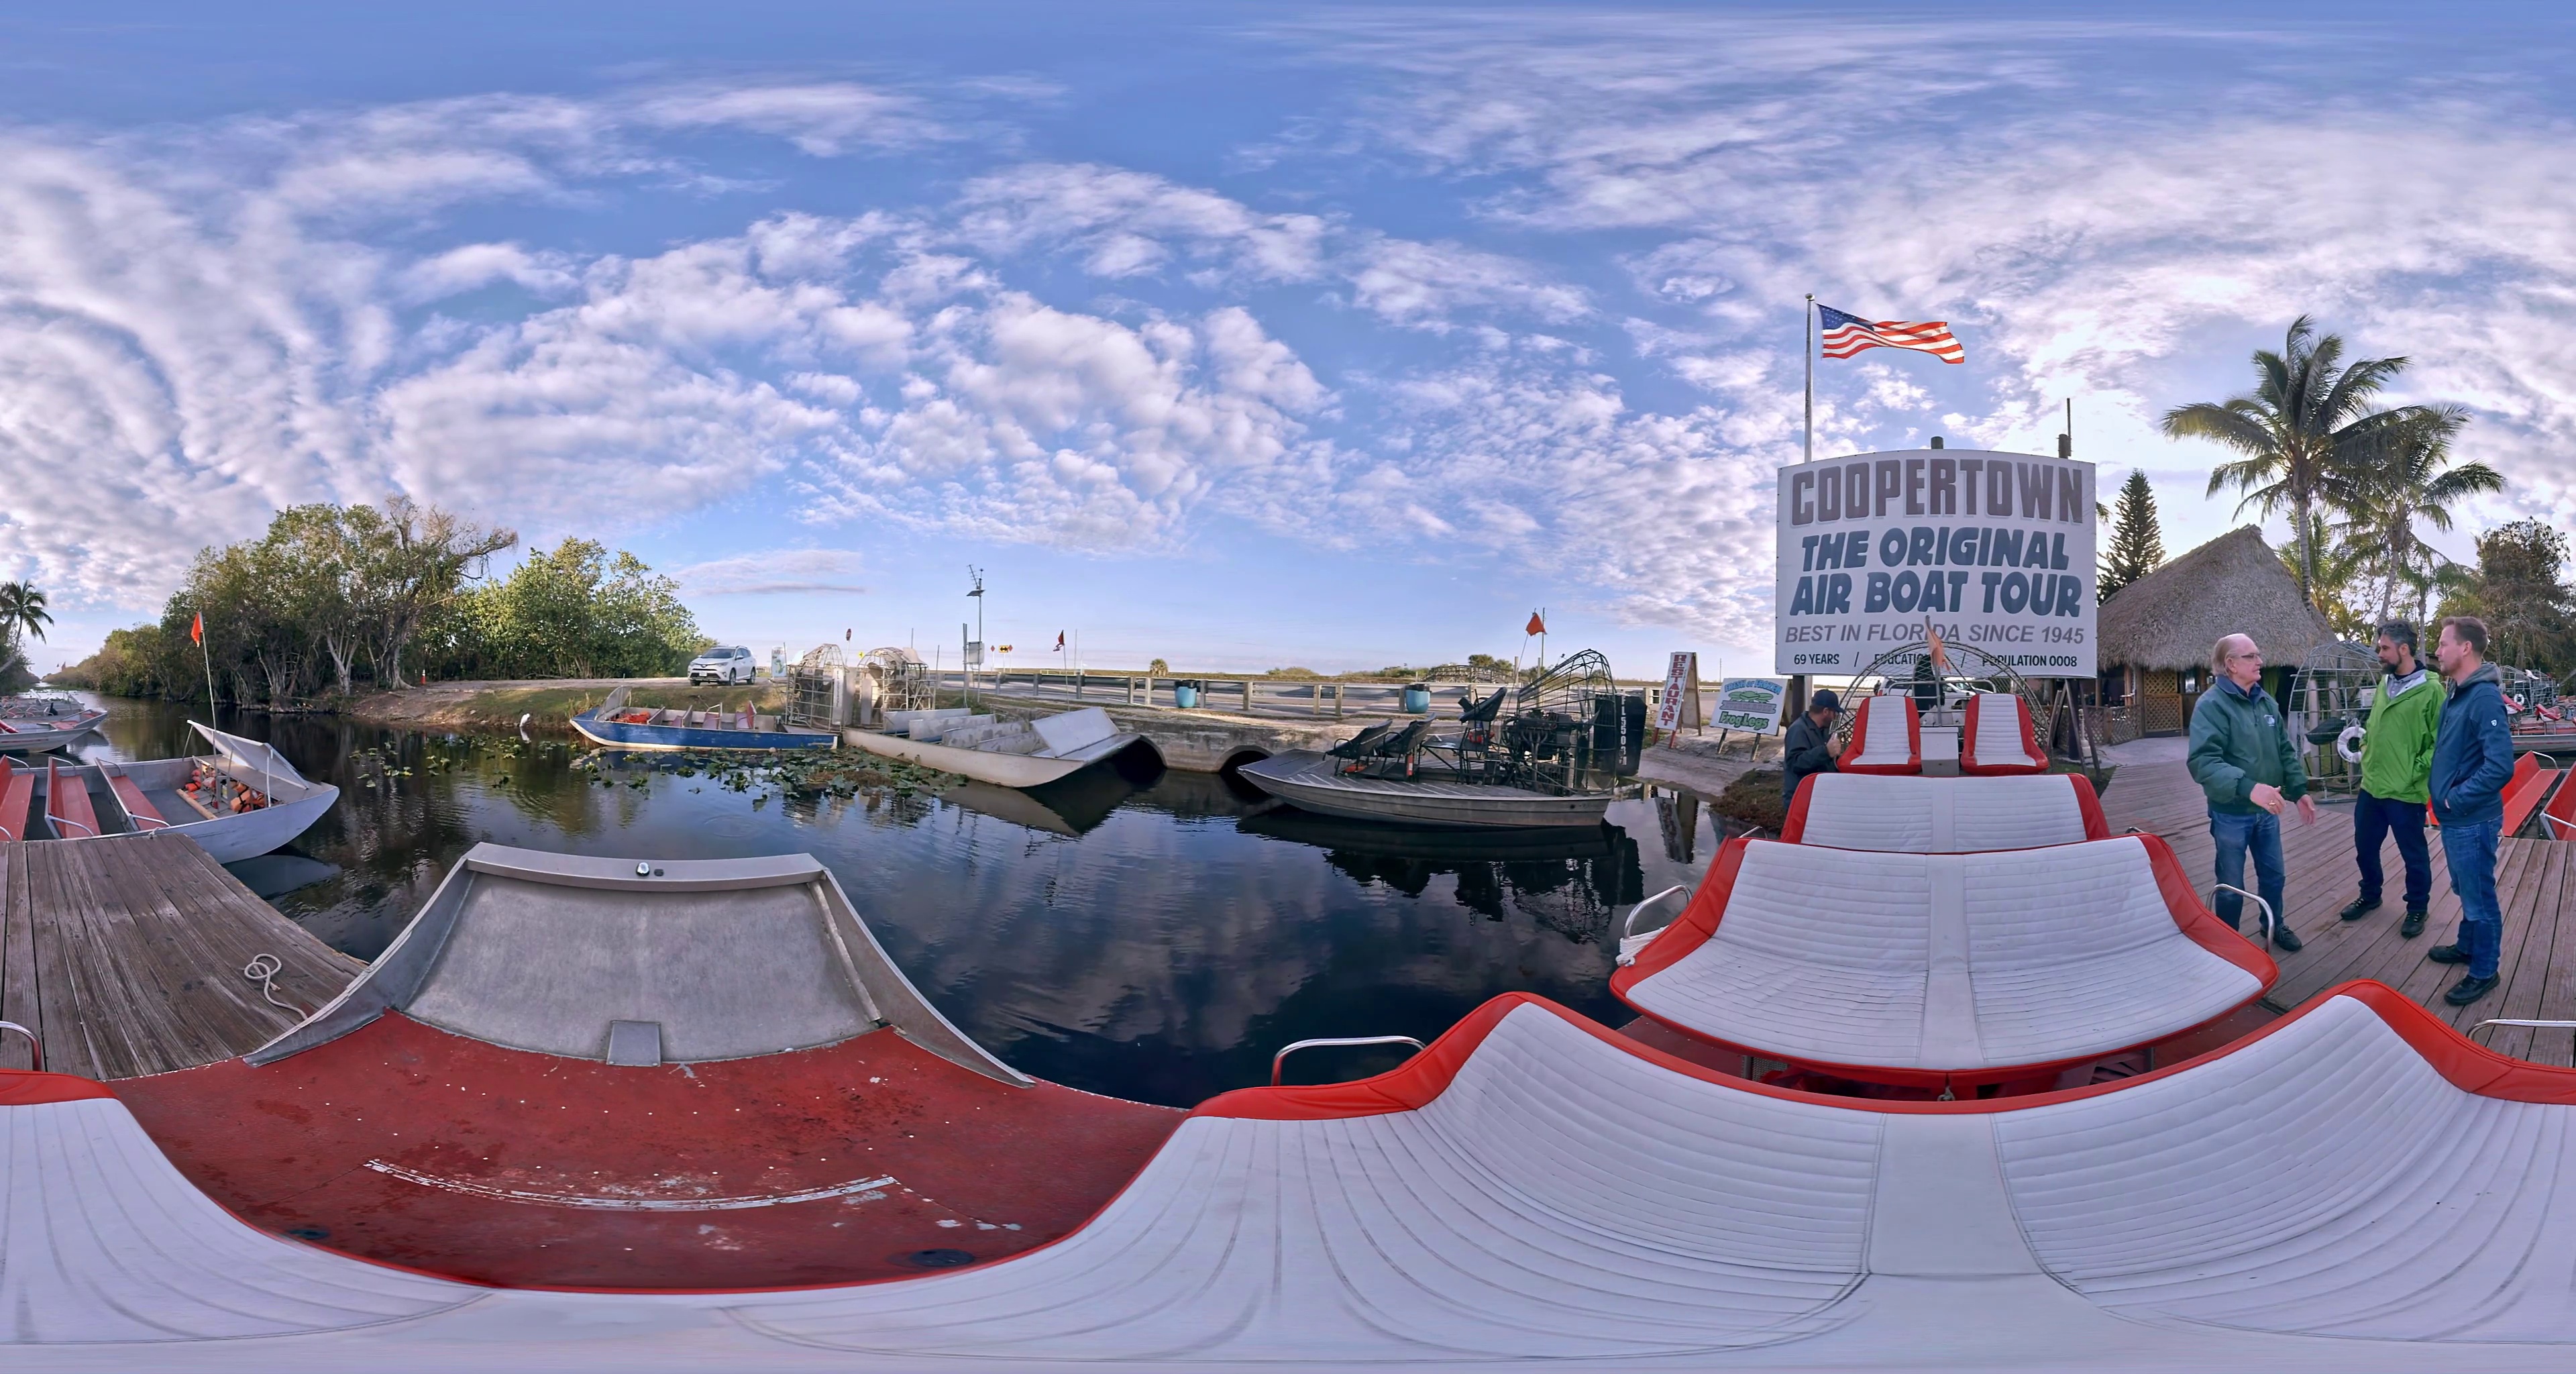
Referred object: The blue-clothed man next to the green-clothed man

Referred object: the large Coopertown tour sign

Referred object: the flag above the Coopertown sign